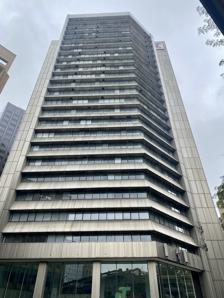
Building: Telstra House
Country: Australia
Year built: 1987
Building in Adelaide, Australia Telstra House Telstra House in 2023 Former names Telecom House General information Type Commercial Location 30 Pirie Street , Adelaide , South Australia Coordinates 34°55′31″S 138°36′03″E / 34.9253°S 138.6009°E / -34.9253; 138.6009 Construction started 1984 Completed 1987 Owner Quintessential (company) Height Roof 104 m (341 ft) Technical details Floor count 23 Website www.30pirie.com.au The Telstra House , originally Telecom House ,  is a high-rise building that is located in the Adelaide central business district on the northern side of Pirie Street . It rises 117 metres above the ground and has 23 floors. Construction of the building began in 1984 and was completed in 1987. Upon completion, Telecom House became the tallest building in Adelaide at 104 metres (341 ft), but Westpac House overtook the tallest building position in 1988. A major refurbishment of the building took place in 2019. Telstra House was originally owned by Telstra but later sold to Australian Unity . Telstra will vacate the building in August 2023. In December 2022, it was acquired by Quintessential (company) , a privately owned property development company, for $73 million and rebranded as 30 Pirie Street. See also List of tallest buildings in Adelaide References